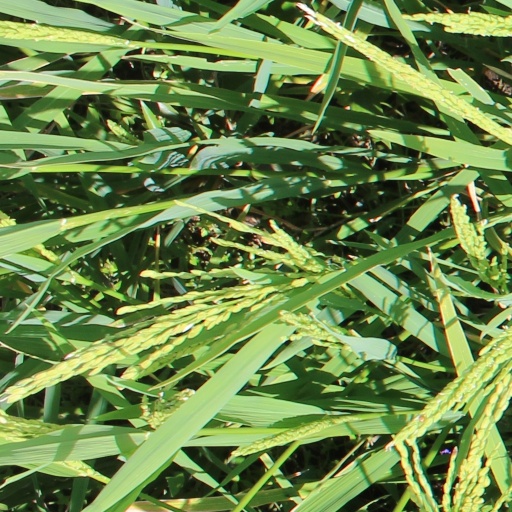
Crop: rice